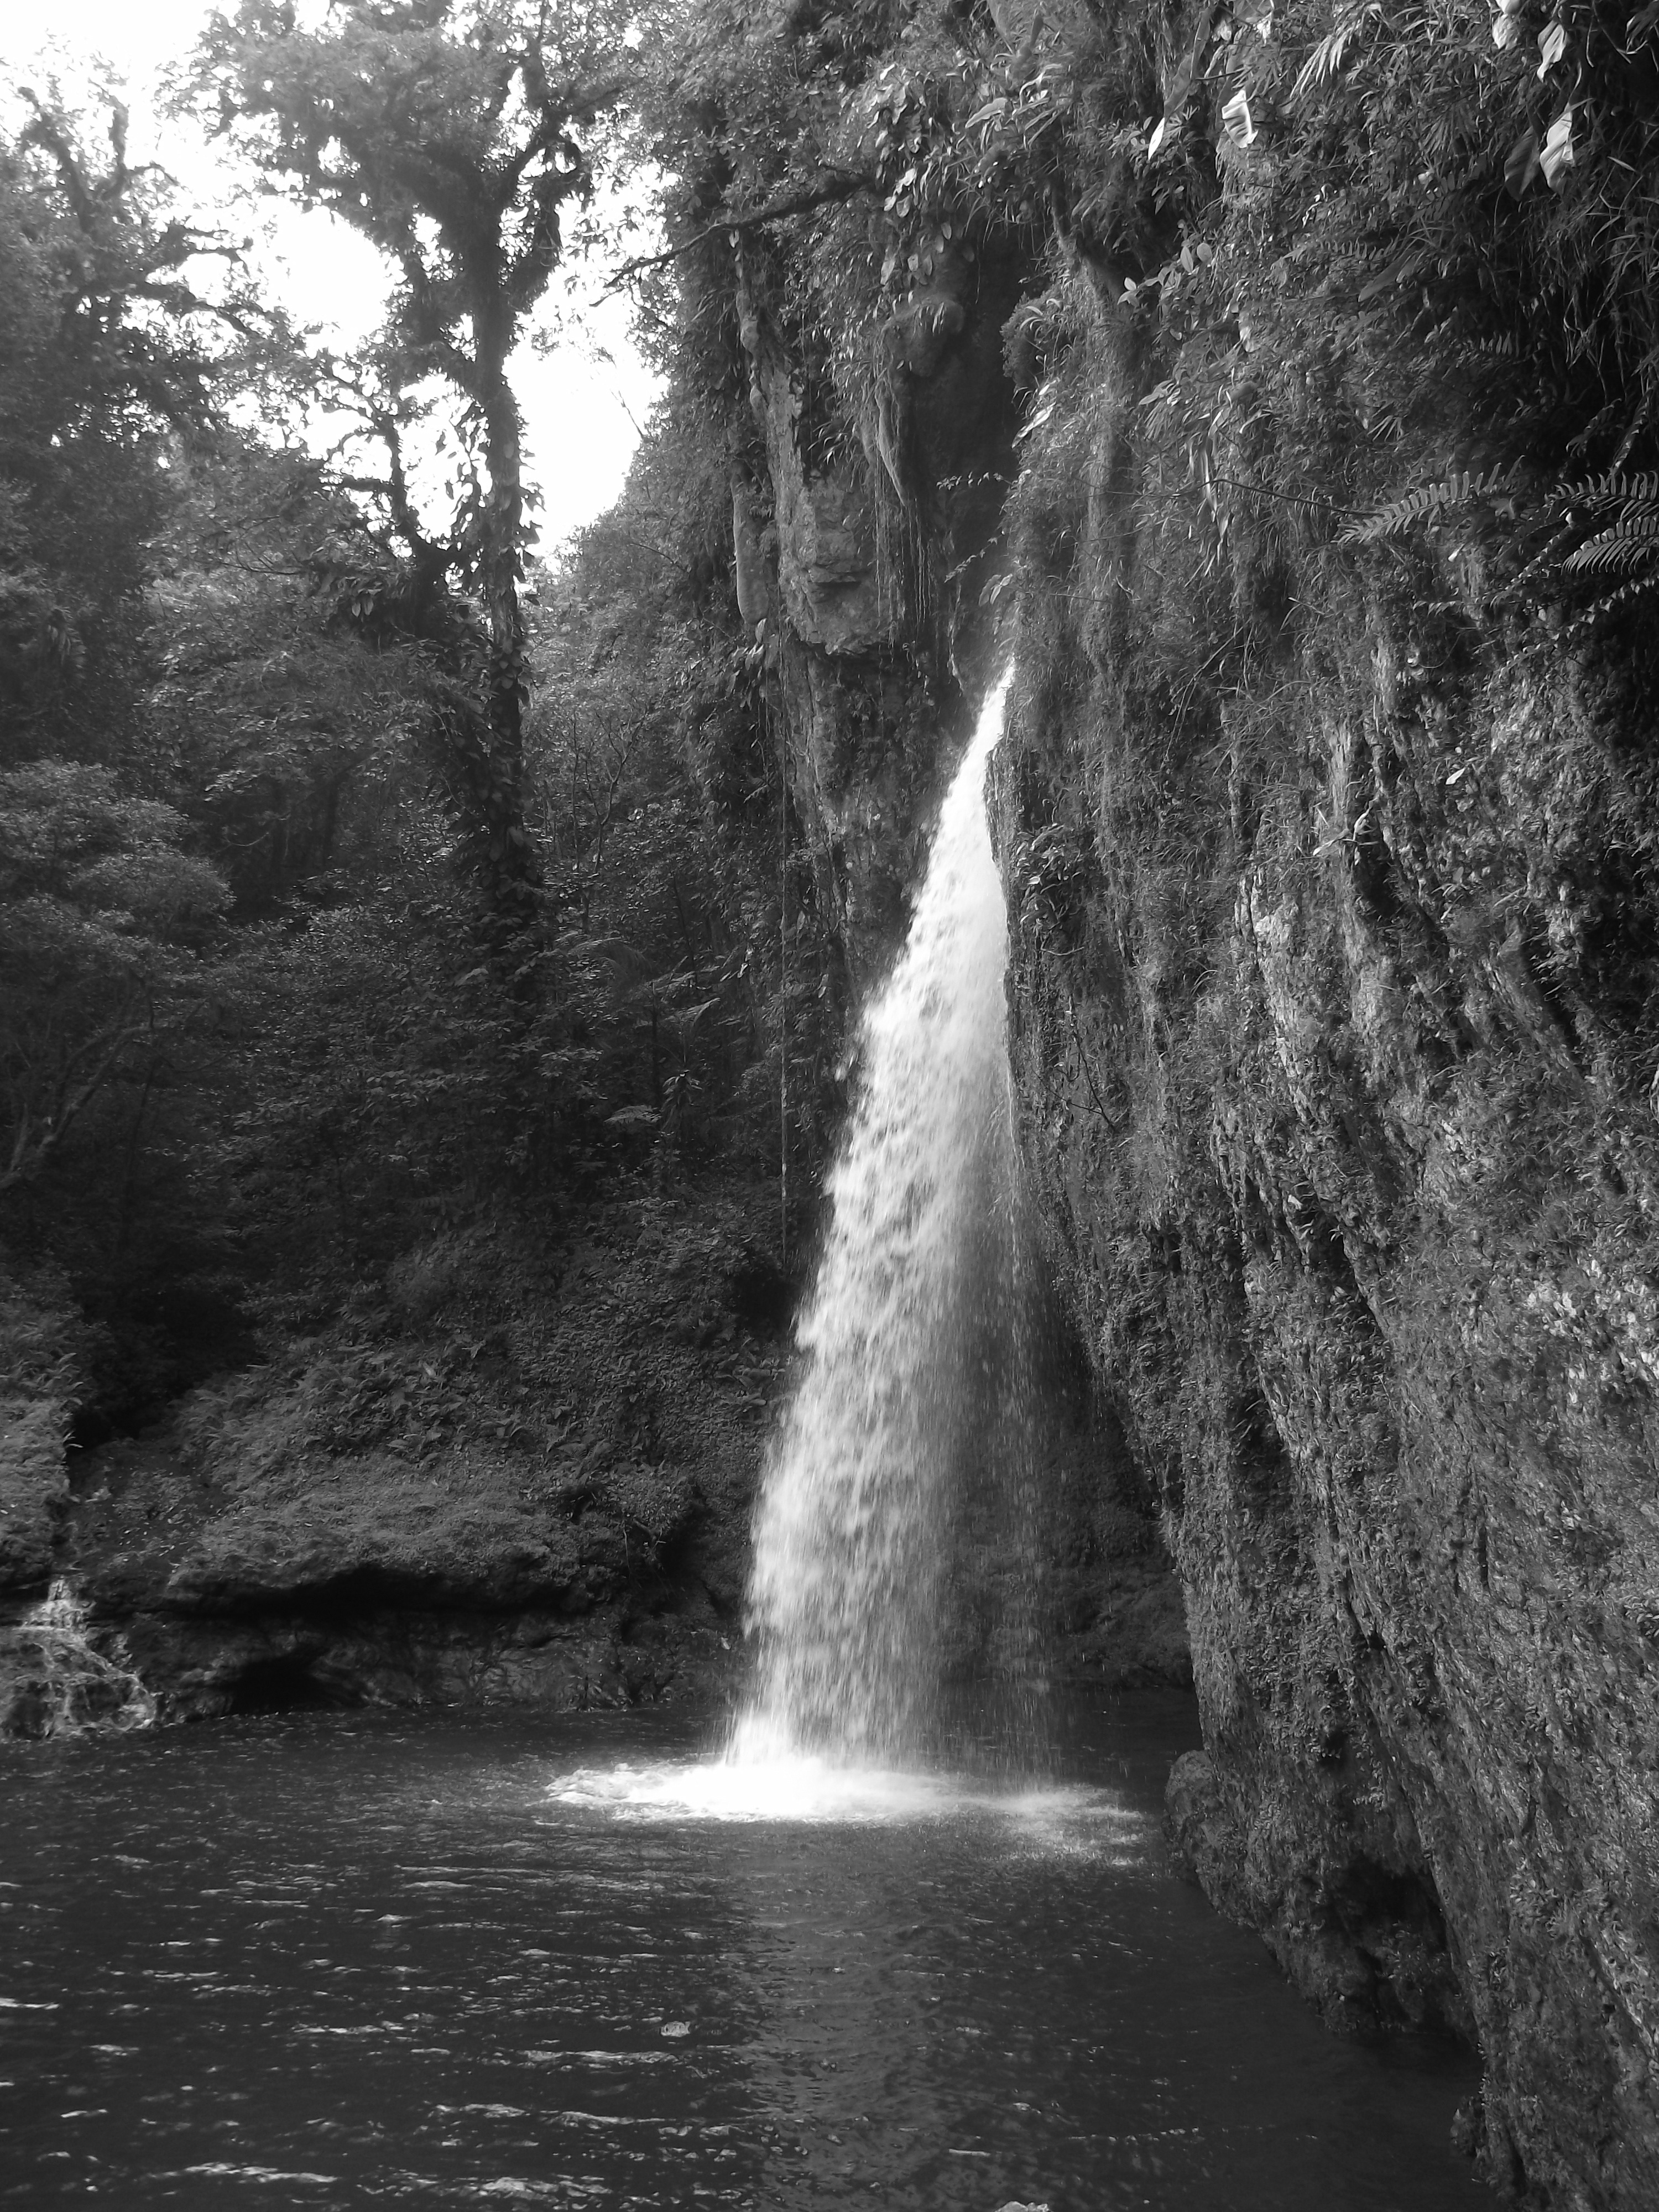
water, nature, rock, waterfall, black and white, river, stream, rapid, monochrome, body of water, water feature, monochrome photography